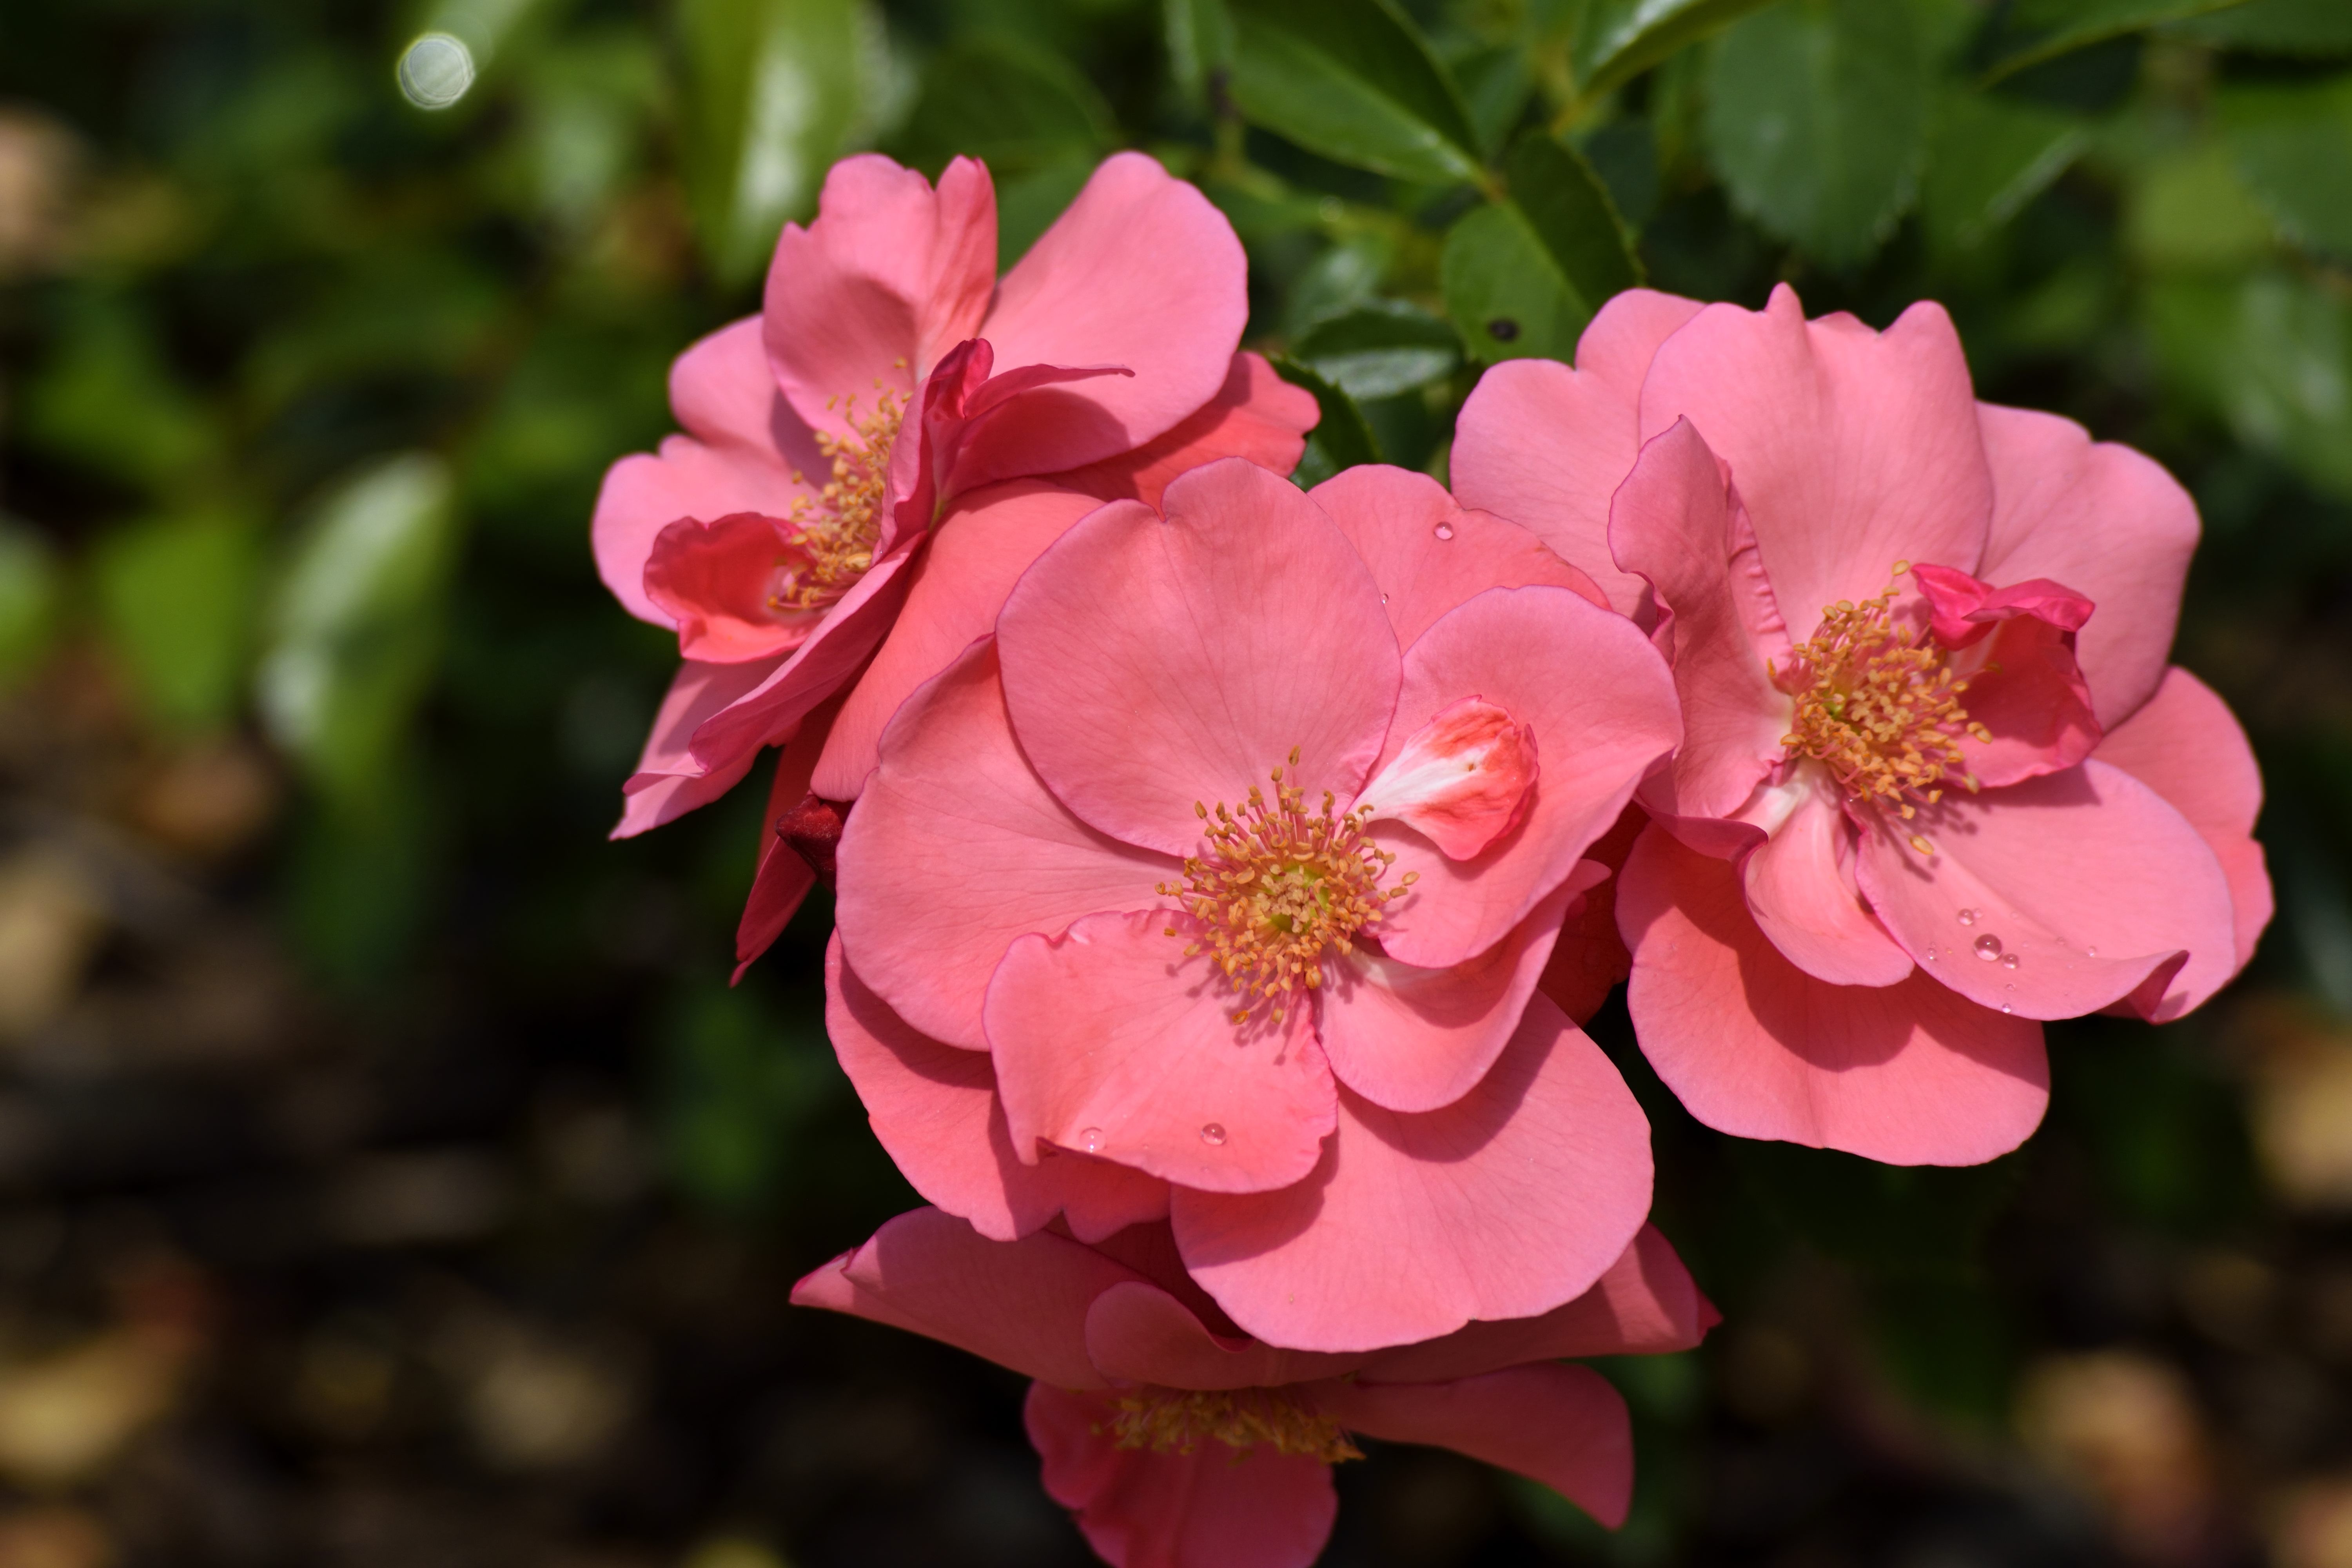
nature, blossom, plant, flower, petal, bloom, summer, floral, environment, rose, spring, scenic, color, botany, blooming, colorful, garden, pink, flora, season, botanical, life, flowers, petals, shrub, bright, vibrant, spring flowers, floribunda, macro photography, flowering plant, garden roses, rose family, land plant